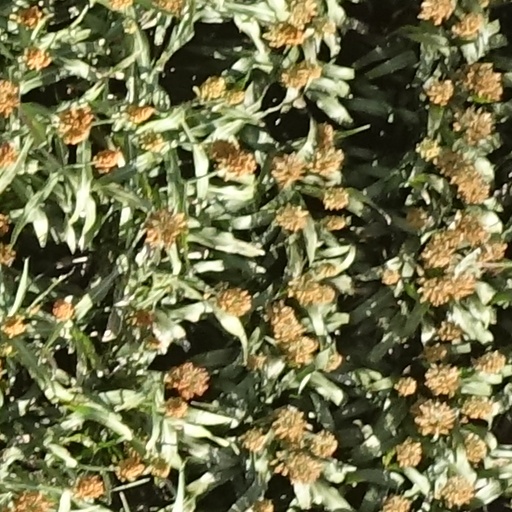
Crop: sorghum